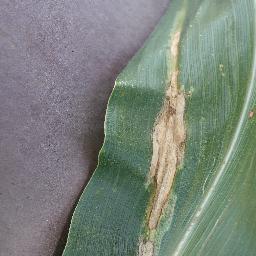
Label: Corn___Northern_Leaf_Blight